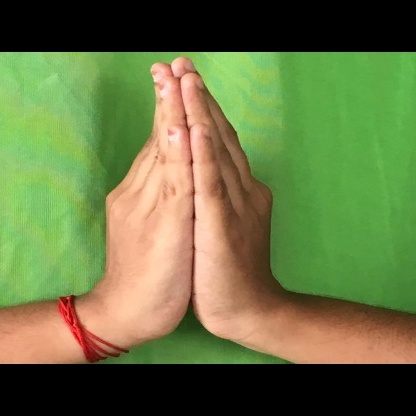
Mudra: Anjali